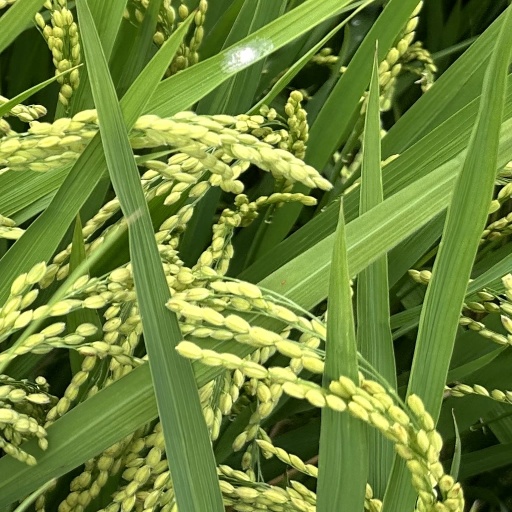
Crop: rice